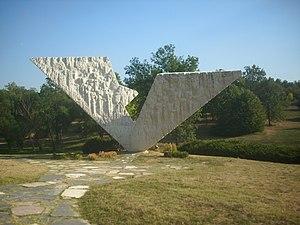
Le Front yougoslave englobe l'ensemble des opérations militaires conduites en Yougoslavie pendant la Seconde Guerre mondiale. Ce pays des Balkans devient un théâtre d'opérations du conflit mondial au printemps 1941. Le gouvernement yougoslave s'allie en effet à l'Allemagne nazie fin mars, mais il est renversé par un coup d'État deux jours plus tard. En réaction, les forces de l'Axe envahissent le royaume le 6 avril. La Yougoslavie est ensuite démembrée, et son territoire annexé ou occupé par l'Allemagne, l'Italie, la Hongrie et la Bulgarie. Deux parties du pays deviennent des États « indépendants » : la Croatie, où le mouvement fasciste des Oustachis est mis au pouvoir et installe une dictature particulièrement meurtrière, et la Serbie, où est proclamé un gouvernement collaborateur.